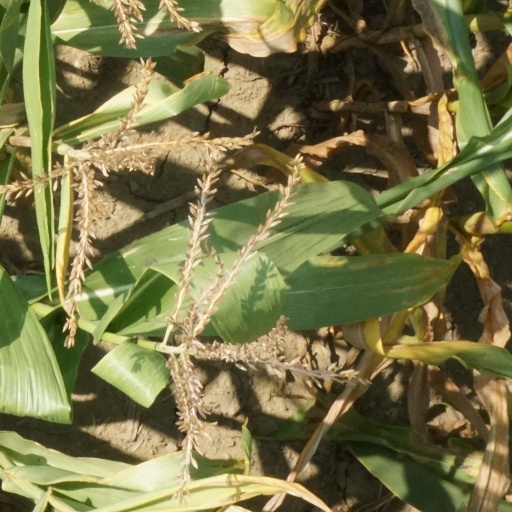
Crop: maize; corn